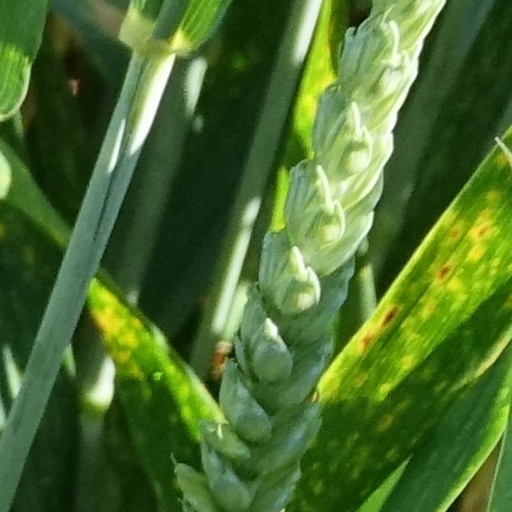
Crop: wheat